Algarve

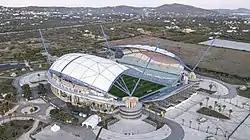
The 30,000-seat Algarve Stadium ("Estádio Algarve") was built as a venue for UEFA Euro 2004.

The Algarve gastronomy dates back to the historical times of the Roman and Arabic presence, constituting, along with the climate of the region, one of the main points of tourist interest. The ingredients used reflect the fresh flavors of the sea and the pleasant and strong aromas of the countryside. From the "arroz de lingueirão" rice with razor clams from Faro, the grilled sardines from Portimão to the sweets "Dom Rodrigos" from Lagos, there are dishes and delicacies for all tastes. The town of Monchique stands out in this chapter because it is known for its pork production, proof of which are the well-known sausages made with pork meat (sausage, morcela black pudding, farinheira and chouriço) and presunto hams, exhibited annually at the Feira dos Enchidos and Feira do Presunto, respectively. The typical "aguardente de medronho" (arbutus berry brandy) produced in this region both artisanally and industrially, is also a very well known fruit brandy in the region. The liqueurs made with regional products are also sought after. Those include ginjinha (sour cherry liqueur) and amêndoa amarga (bitter almond liqueur).